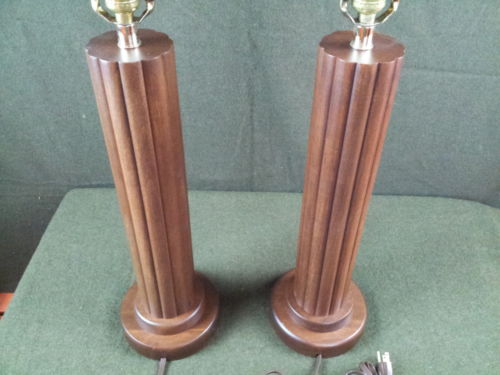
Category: lamp